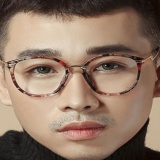
diễn viên Hải Triều